Answer in natural language. Consider the 3D positions of the objects in the scene and not just the 2D positions in the image. Is the centerpoint of  SoapBottle (highlighted by a red box) at a higher height than lshaped dark countertop (highlighted by a blue box)? Choose between the following options: yes or no
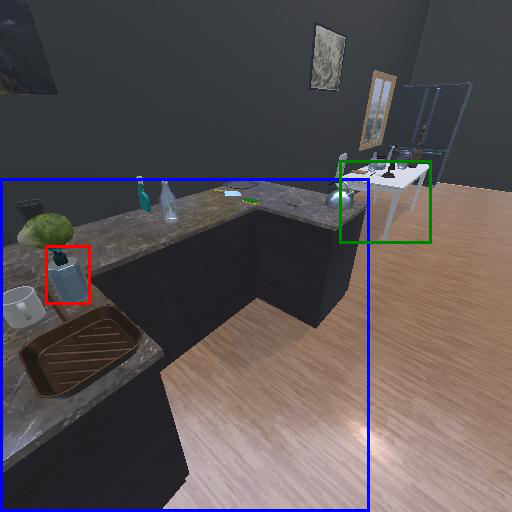
<answer>yes</answer>